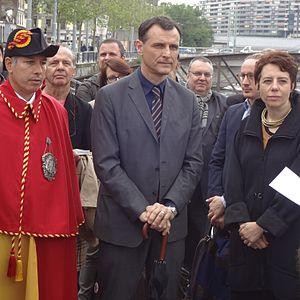
Autorités lors de l'inauguration de la plaque dédiée à Bartholomé Tecia à Genève le 10 juin 2013. Charles Beer et Sandrine Salerno.
Charles Beer, né le 13 novembre 1961 dans le quartier de La Jonction à Genève, est un homme politique suisse, membre du Parti socialiste suisse.
Bartholomé Tecia est un collégien originaire du Piémont exécuté le 10 juin 1566 à Genève pour « crime de sodomie ». Son procès et sa condamnation ont eu lieu trente ans après l’adoption de la Réforme à Genève. Âgé de 15 ans, il fut condamné à mort, torturé, ligoté et noyé dans le Rhône. Son histoire a été rendue publique en 2008 par une pièce de théâtre.